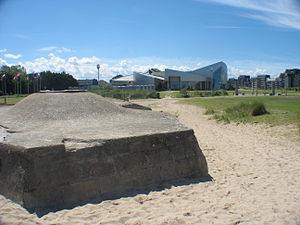
Courseulles-sur-Mer est une commune française, située dans le département du Calvados en région Normandie, peuplée de 4 199 habitants.
Le Centre Juno Beach est un musée situé à Courseulles-sur-Mer dans le Calvados, en Normandie, France. Situé sur Juno Beach, la plage même où les Canadiens ont débarqué le Jour J, le 6 juin 1944, aux côtés des autres forces alliées, le Centre Juno Beach présente le rôle joué par le Canada pendant la Seconde Guerre mondiale, notamment en Normandie.